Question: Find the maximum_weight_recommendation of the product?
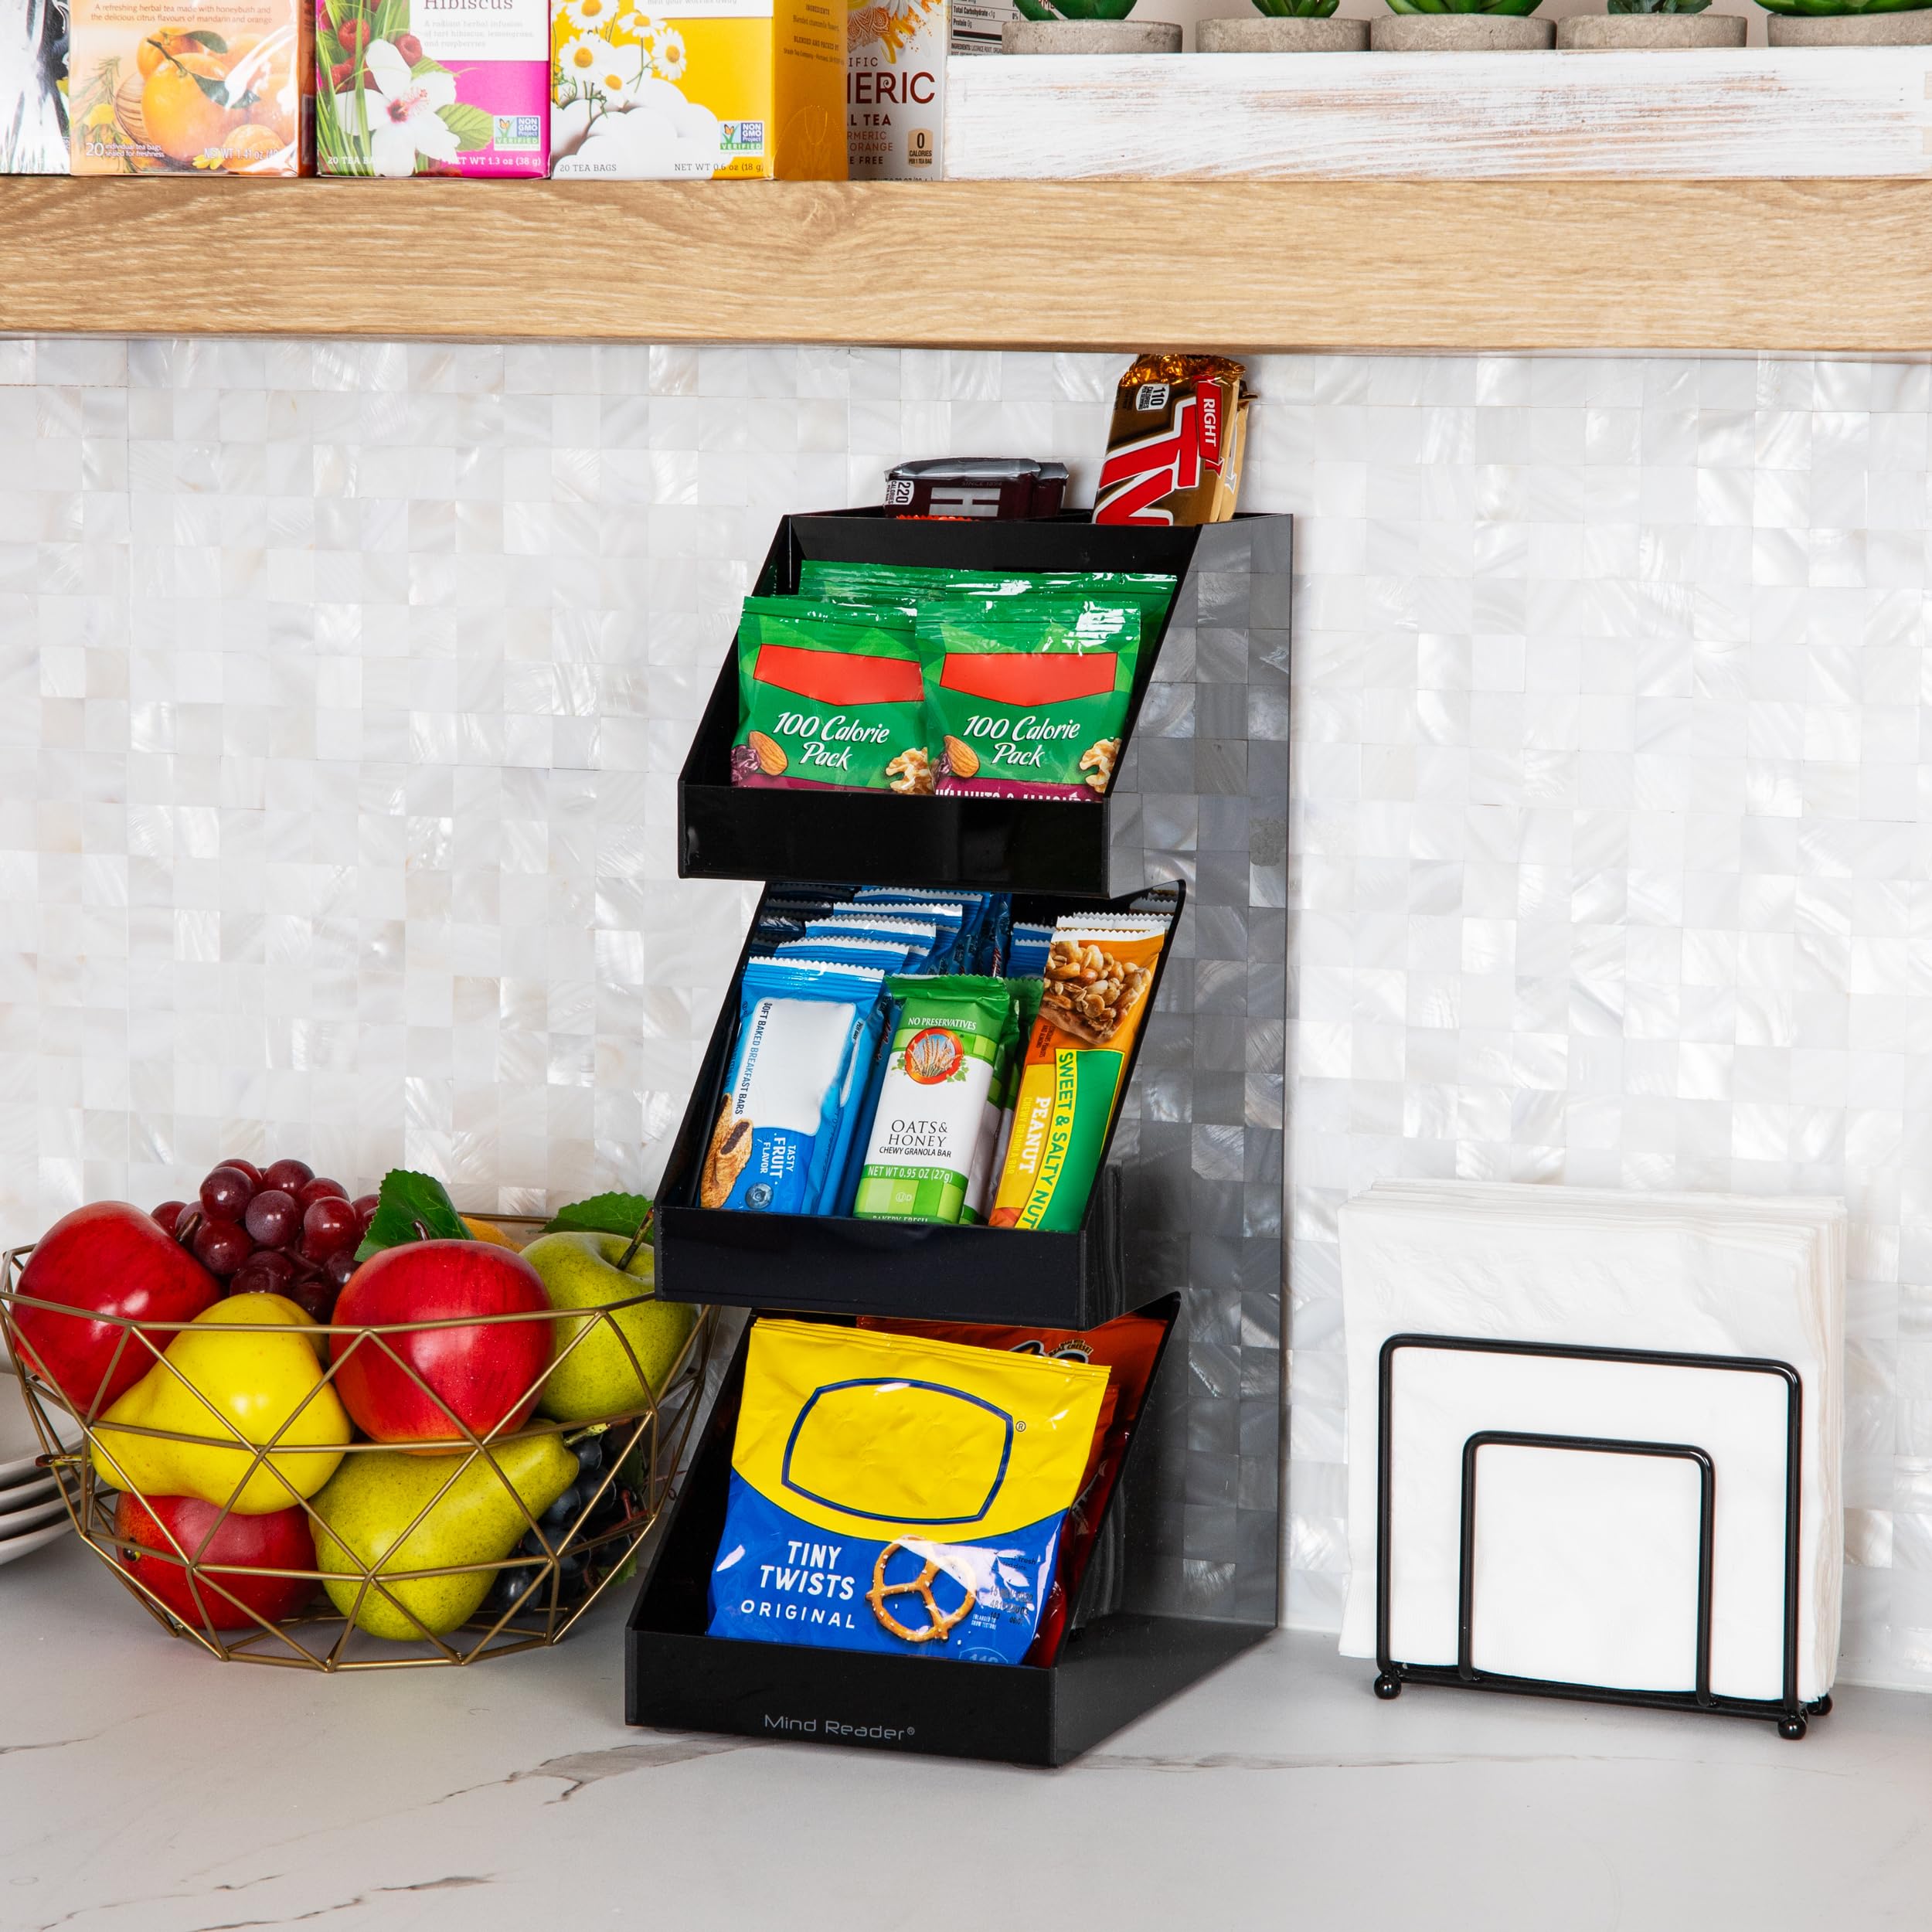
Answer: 0.95 ounce